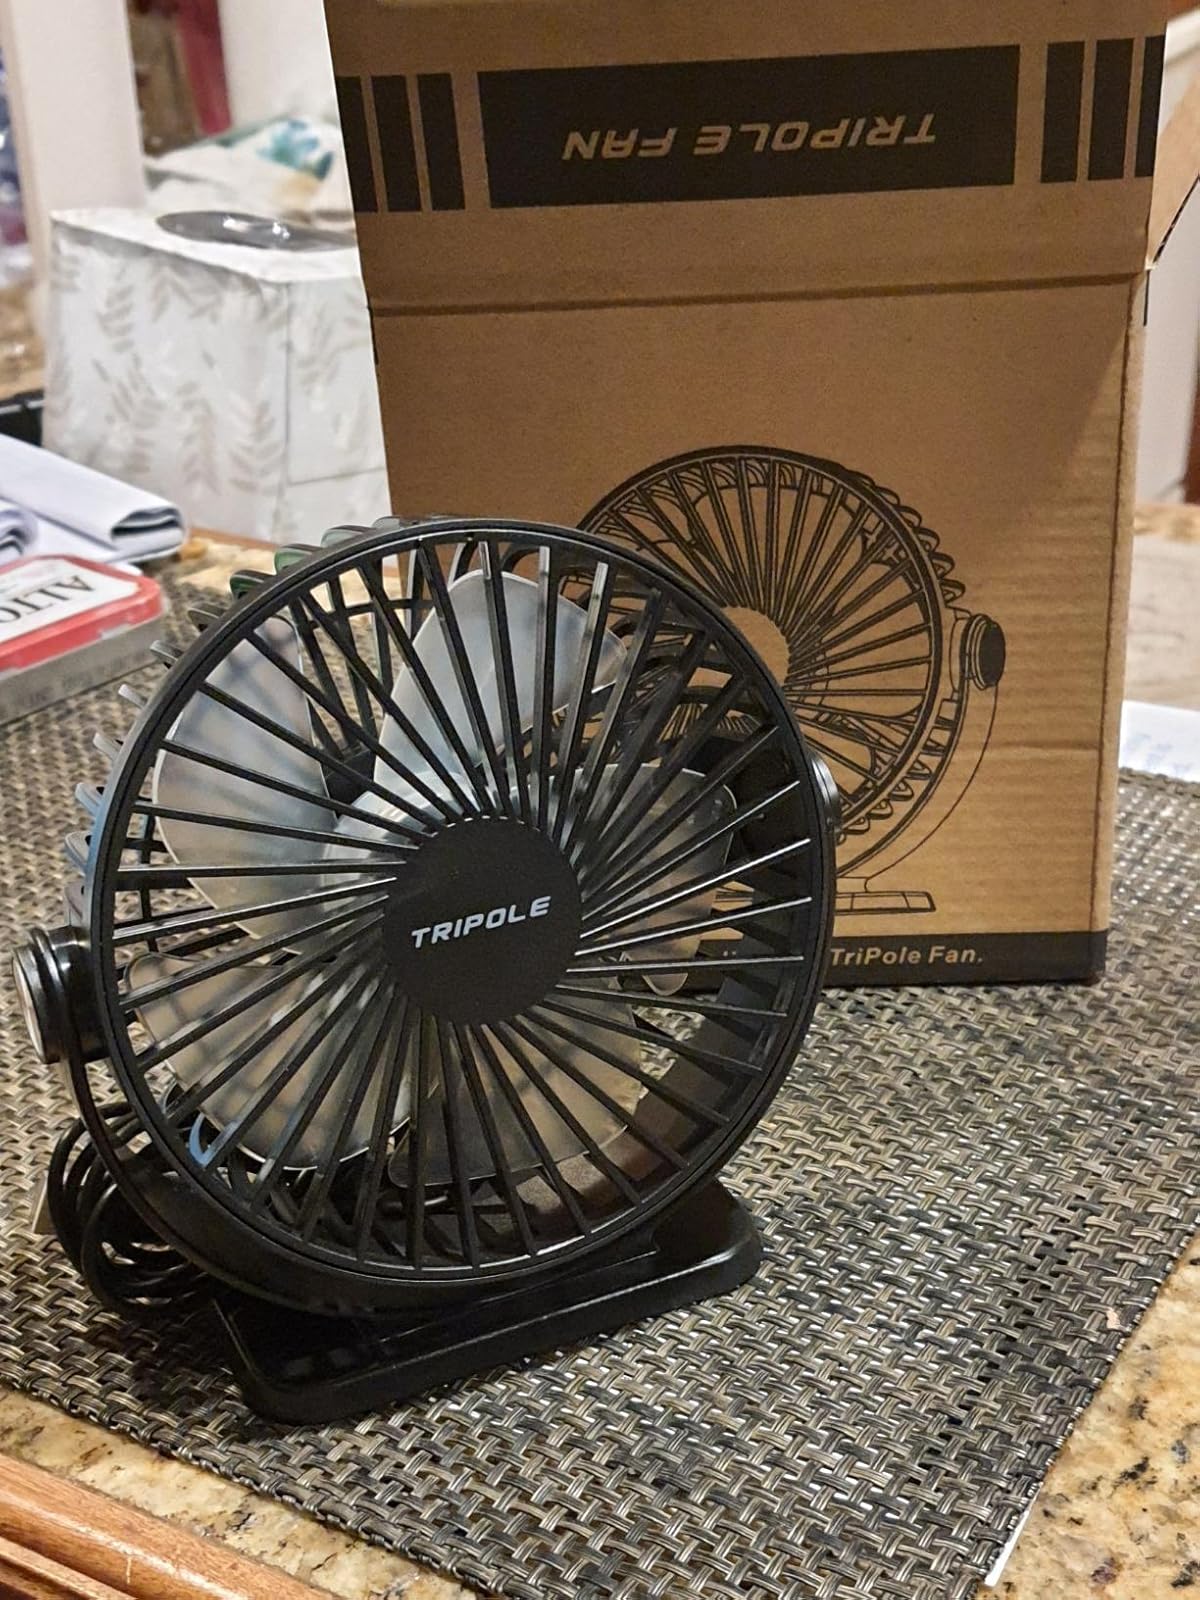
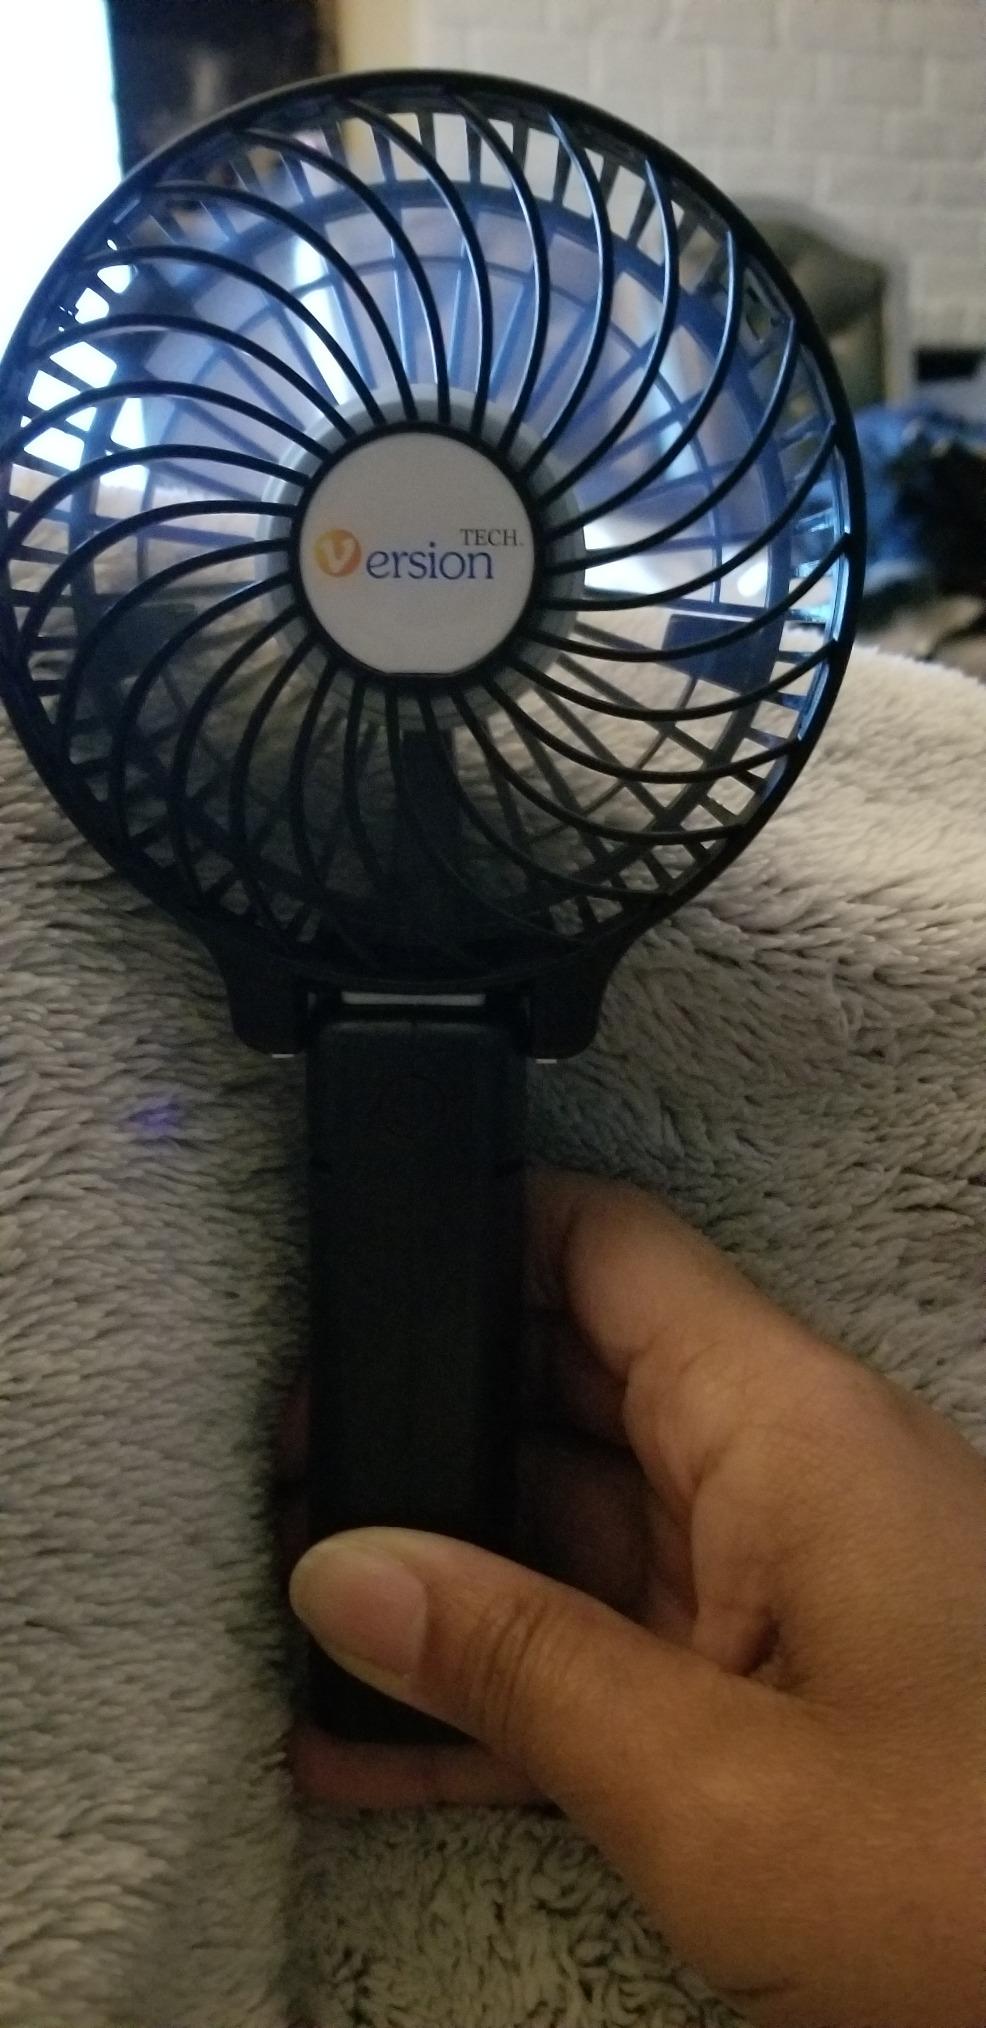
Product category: fan
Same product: no